Pedro Benoit

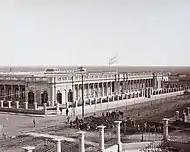
The old Economy Ministry building

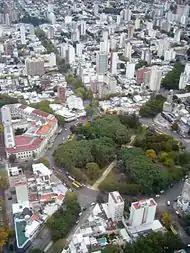
Aerial view of La Plata's diagonals and plazas, as planned by Benoit

Ongoing resentment over the apportionment of rapidly growing customs duties from the main port led to a failed insurrection in the Province of Buenos Aires against the newly elected administration of President Julio Roca in 1880. The province's voters, however, elected a candidate in 1881 who, despite his disadvantage in belonging to Roca's PAN, articulated a message of political integration with the suddenly prosperous Argentina: Dardo Rocha. Facing ongoing secessionist pressures from his constituency, Governor Rocha proposed the creation of a new provincial capital in replacement of the city of Buenos Aires, which was federalized as the nation's capital in 1880. The proposal, useful to the mollification of the province's Independence-leaning gentry, was quickly approved by Congress.